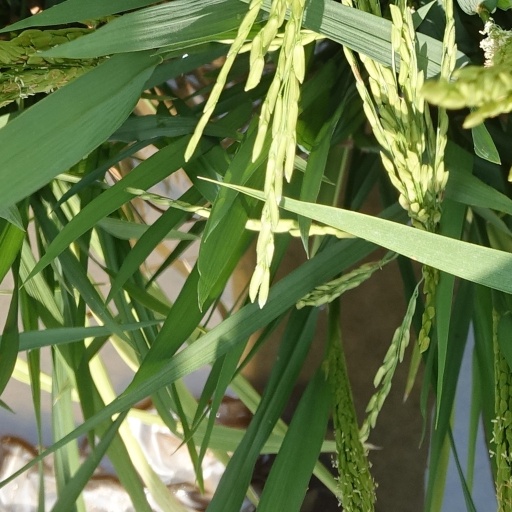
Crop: rice